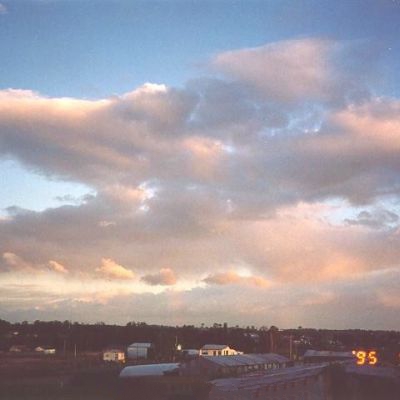
Cloud type: Stratus (St)